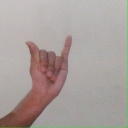
अक्षर: य